Greenwich

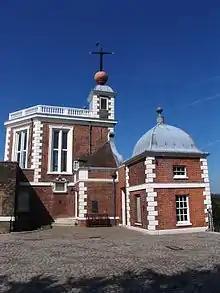
The Royal Observatory, Greenwich, with the time ball atop the Octagon Room

The park rises towards Blackheath and at the top of this hill is a statue of James Wolfe, commander of the British expedition to capture Quebec. Nearby a major group of buildings within the park includes the former Royal Observatory, Greenwich; the Prime Meridian passes through this building.